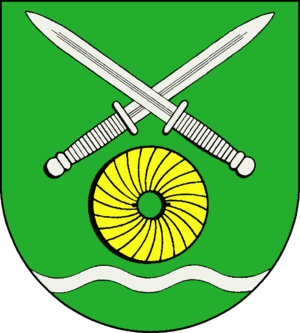
Hadenfeld est une commune allemande du Schleswig-Holstein, située dans l'arrondissement de Steinburg, à 13 kilomètres au nord de la ville d'Itzehoe. Hadenfeld est l'une des 22 communes de l'Amt Schenefeld dont le siège est à Schenefeld.